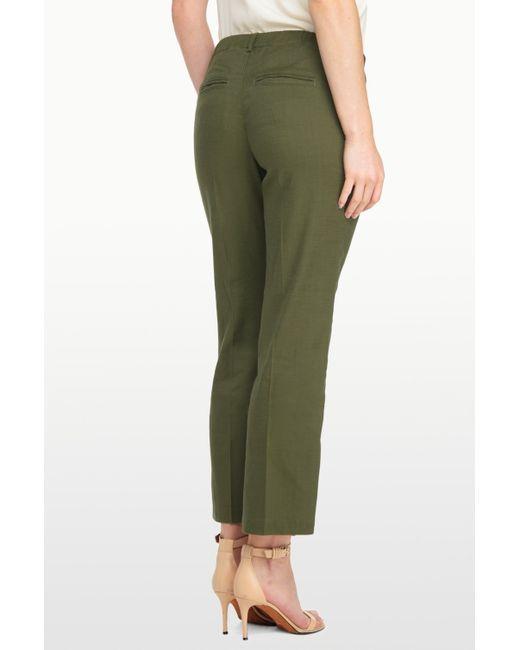
Moosgrüne, gerade geschnittene Hose mit Gesäßtaschen, Bürokleidung